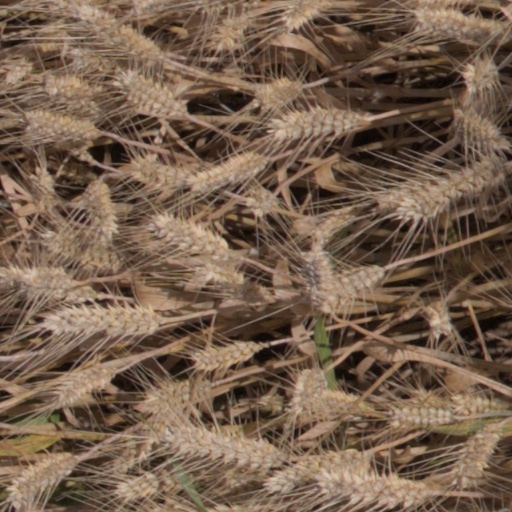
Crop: wheat